Grand Hotel (Taipei)

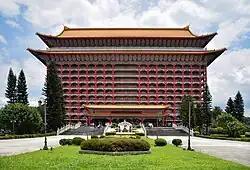

The Grand Hotel is a landmark located at Yuanshan (圓山) in Zhongshan District, Taipei, Taiwan. The hotel was established in May 1952 and the main building was completed on October 10, 1973. It is owned by the Duen-Mou Foundation of Taiwan, a non-profit organization, and has played host to many foreign dignitaries who have visited Taipei.